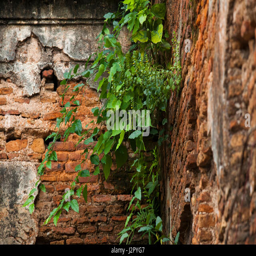
scattered plants grow out on a run - down building .